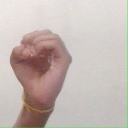
अक्षर: ऊ